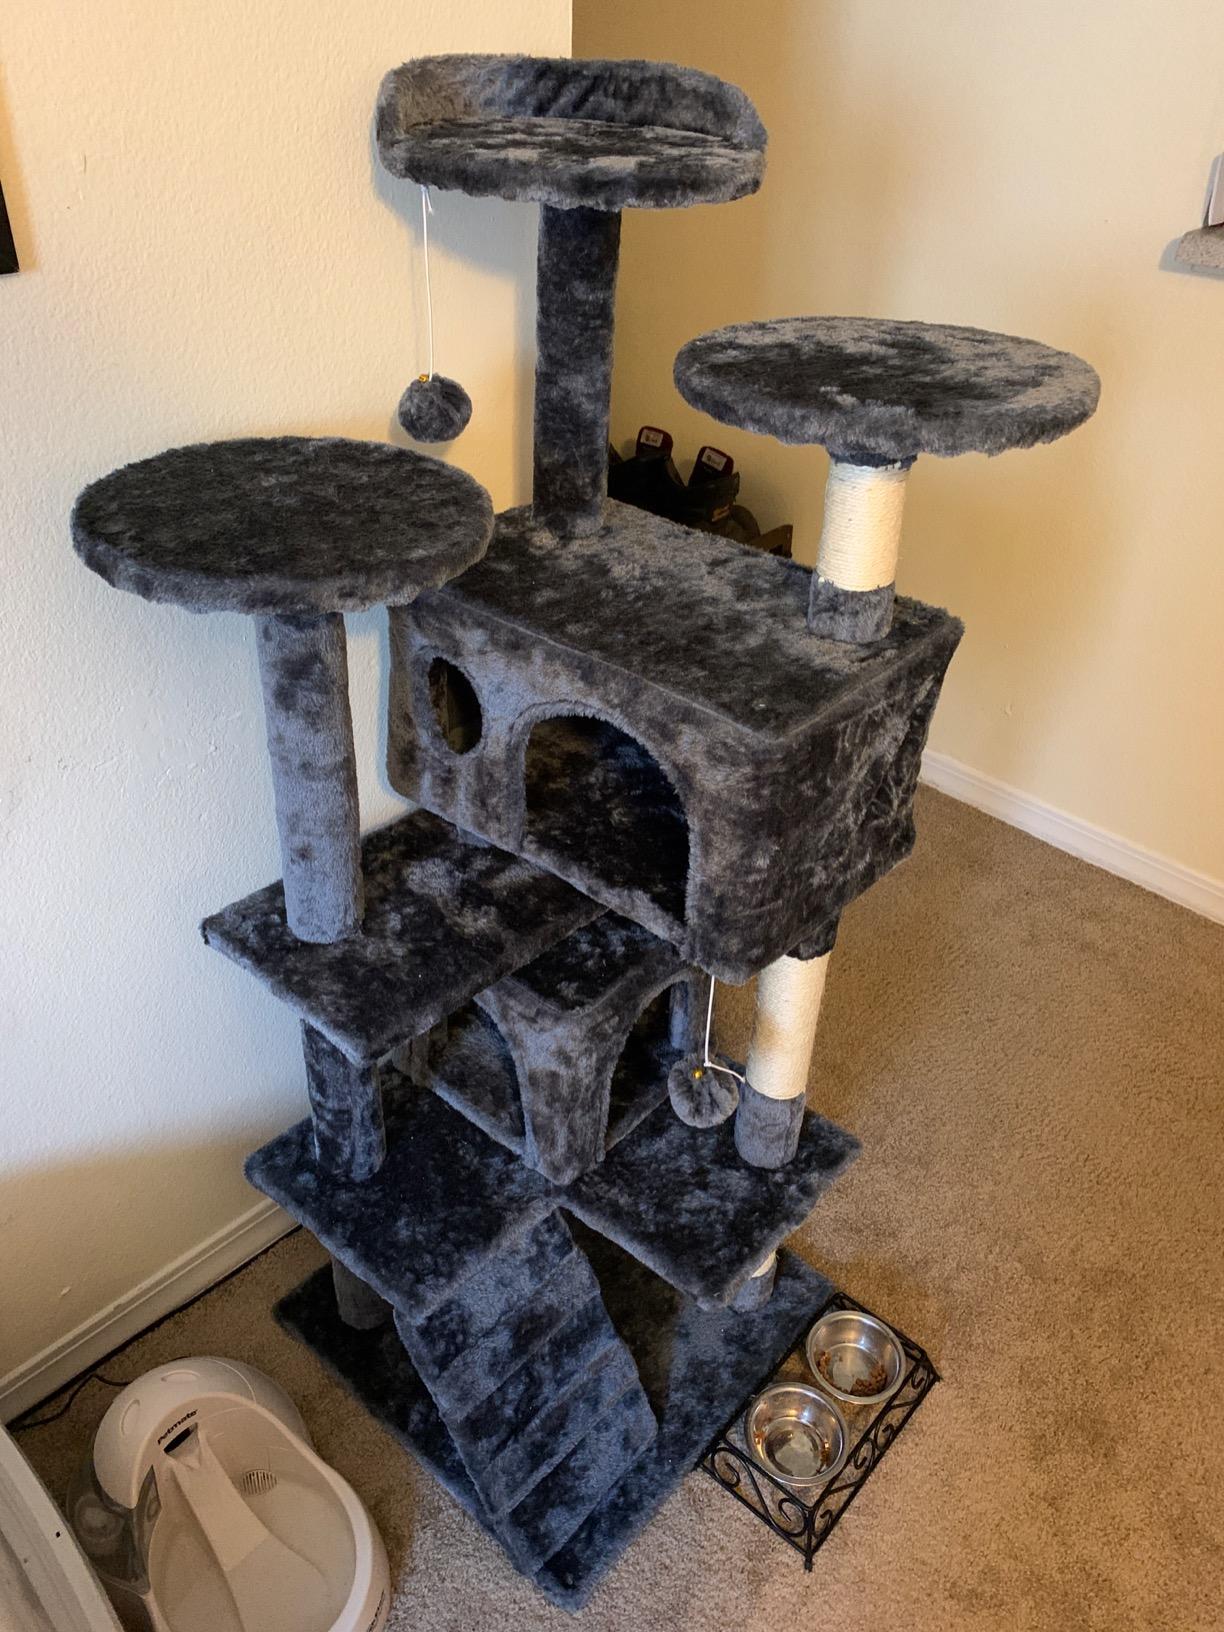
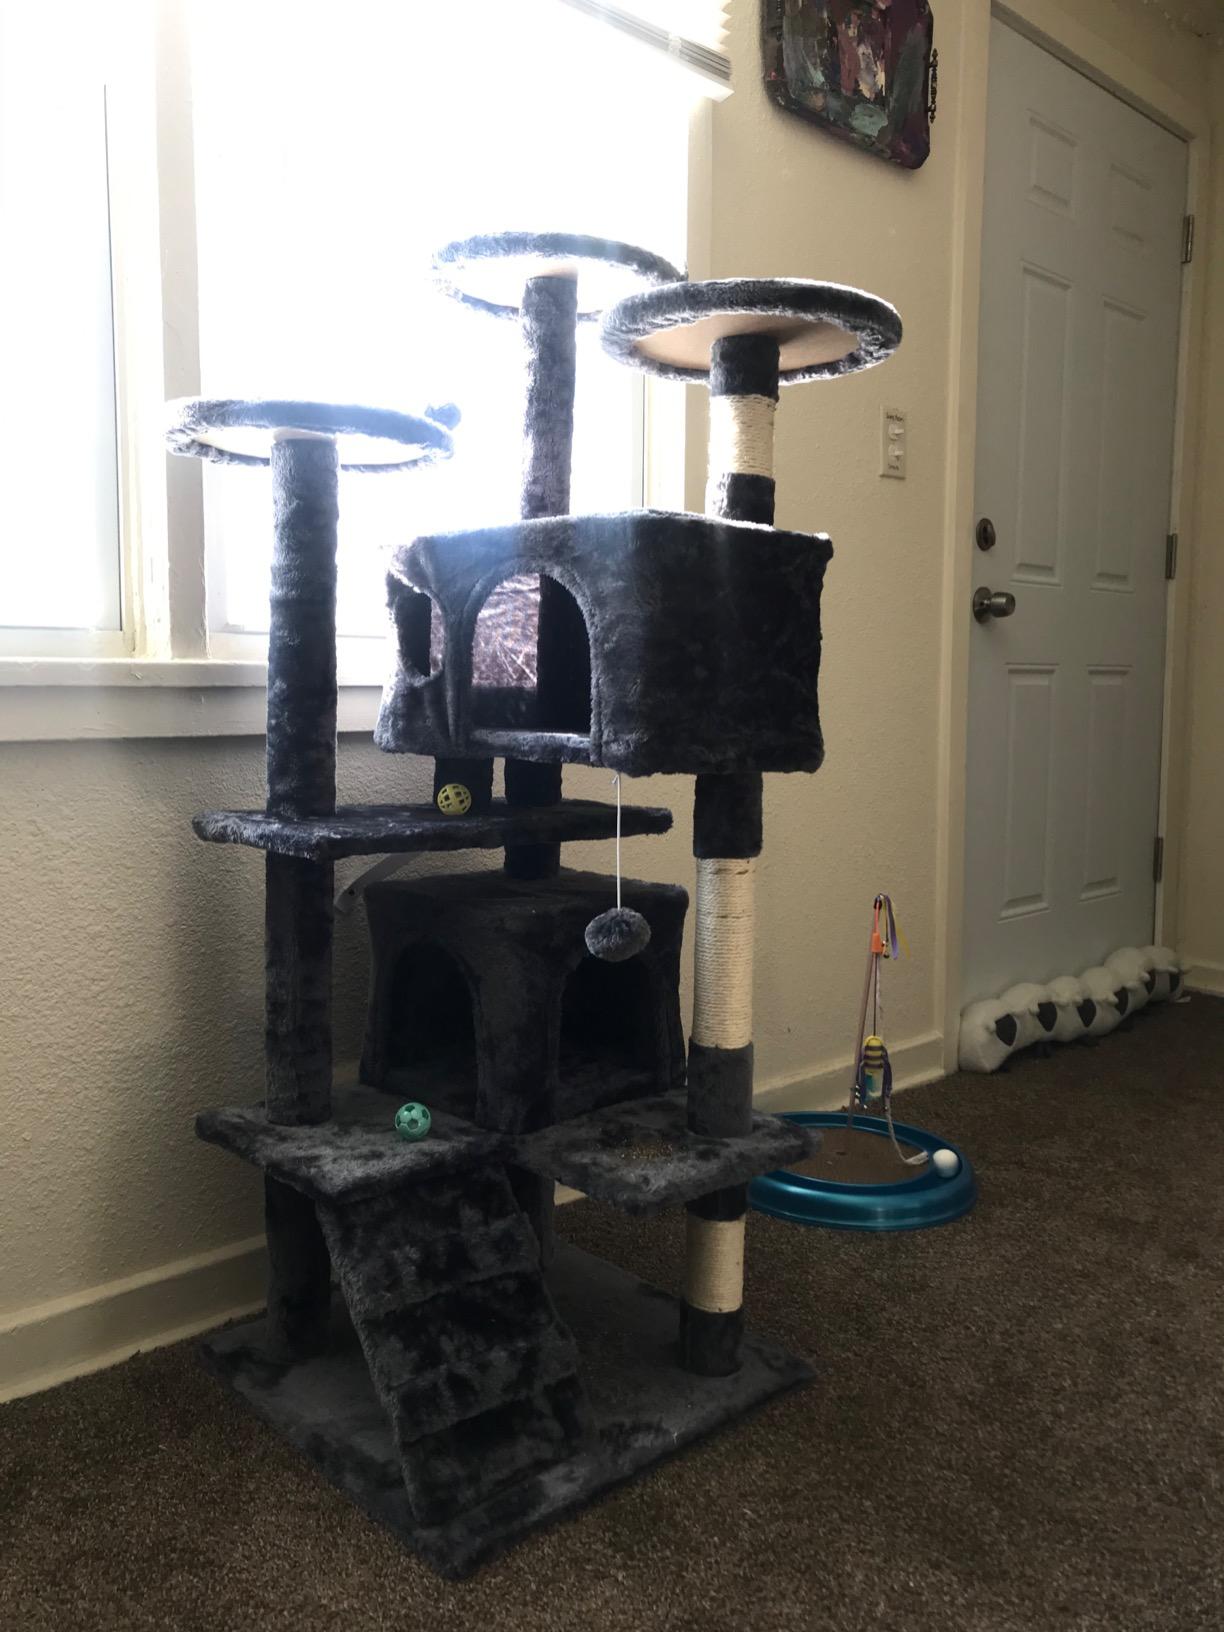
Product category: items_cat tree
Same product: yes